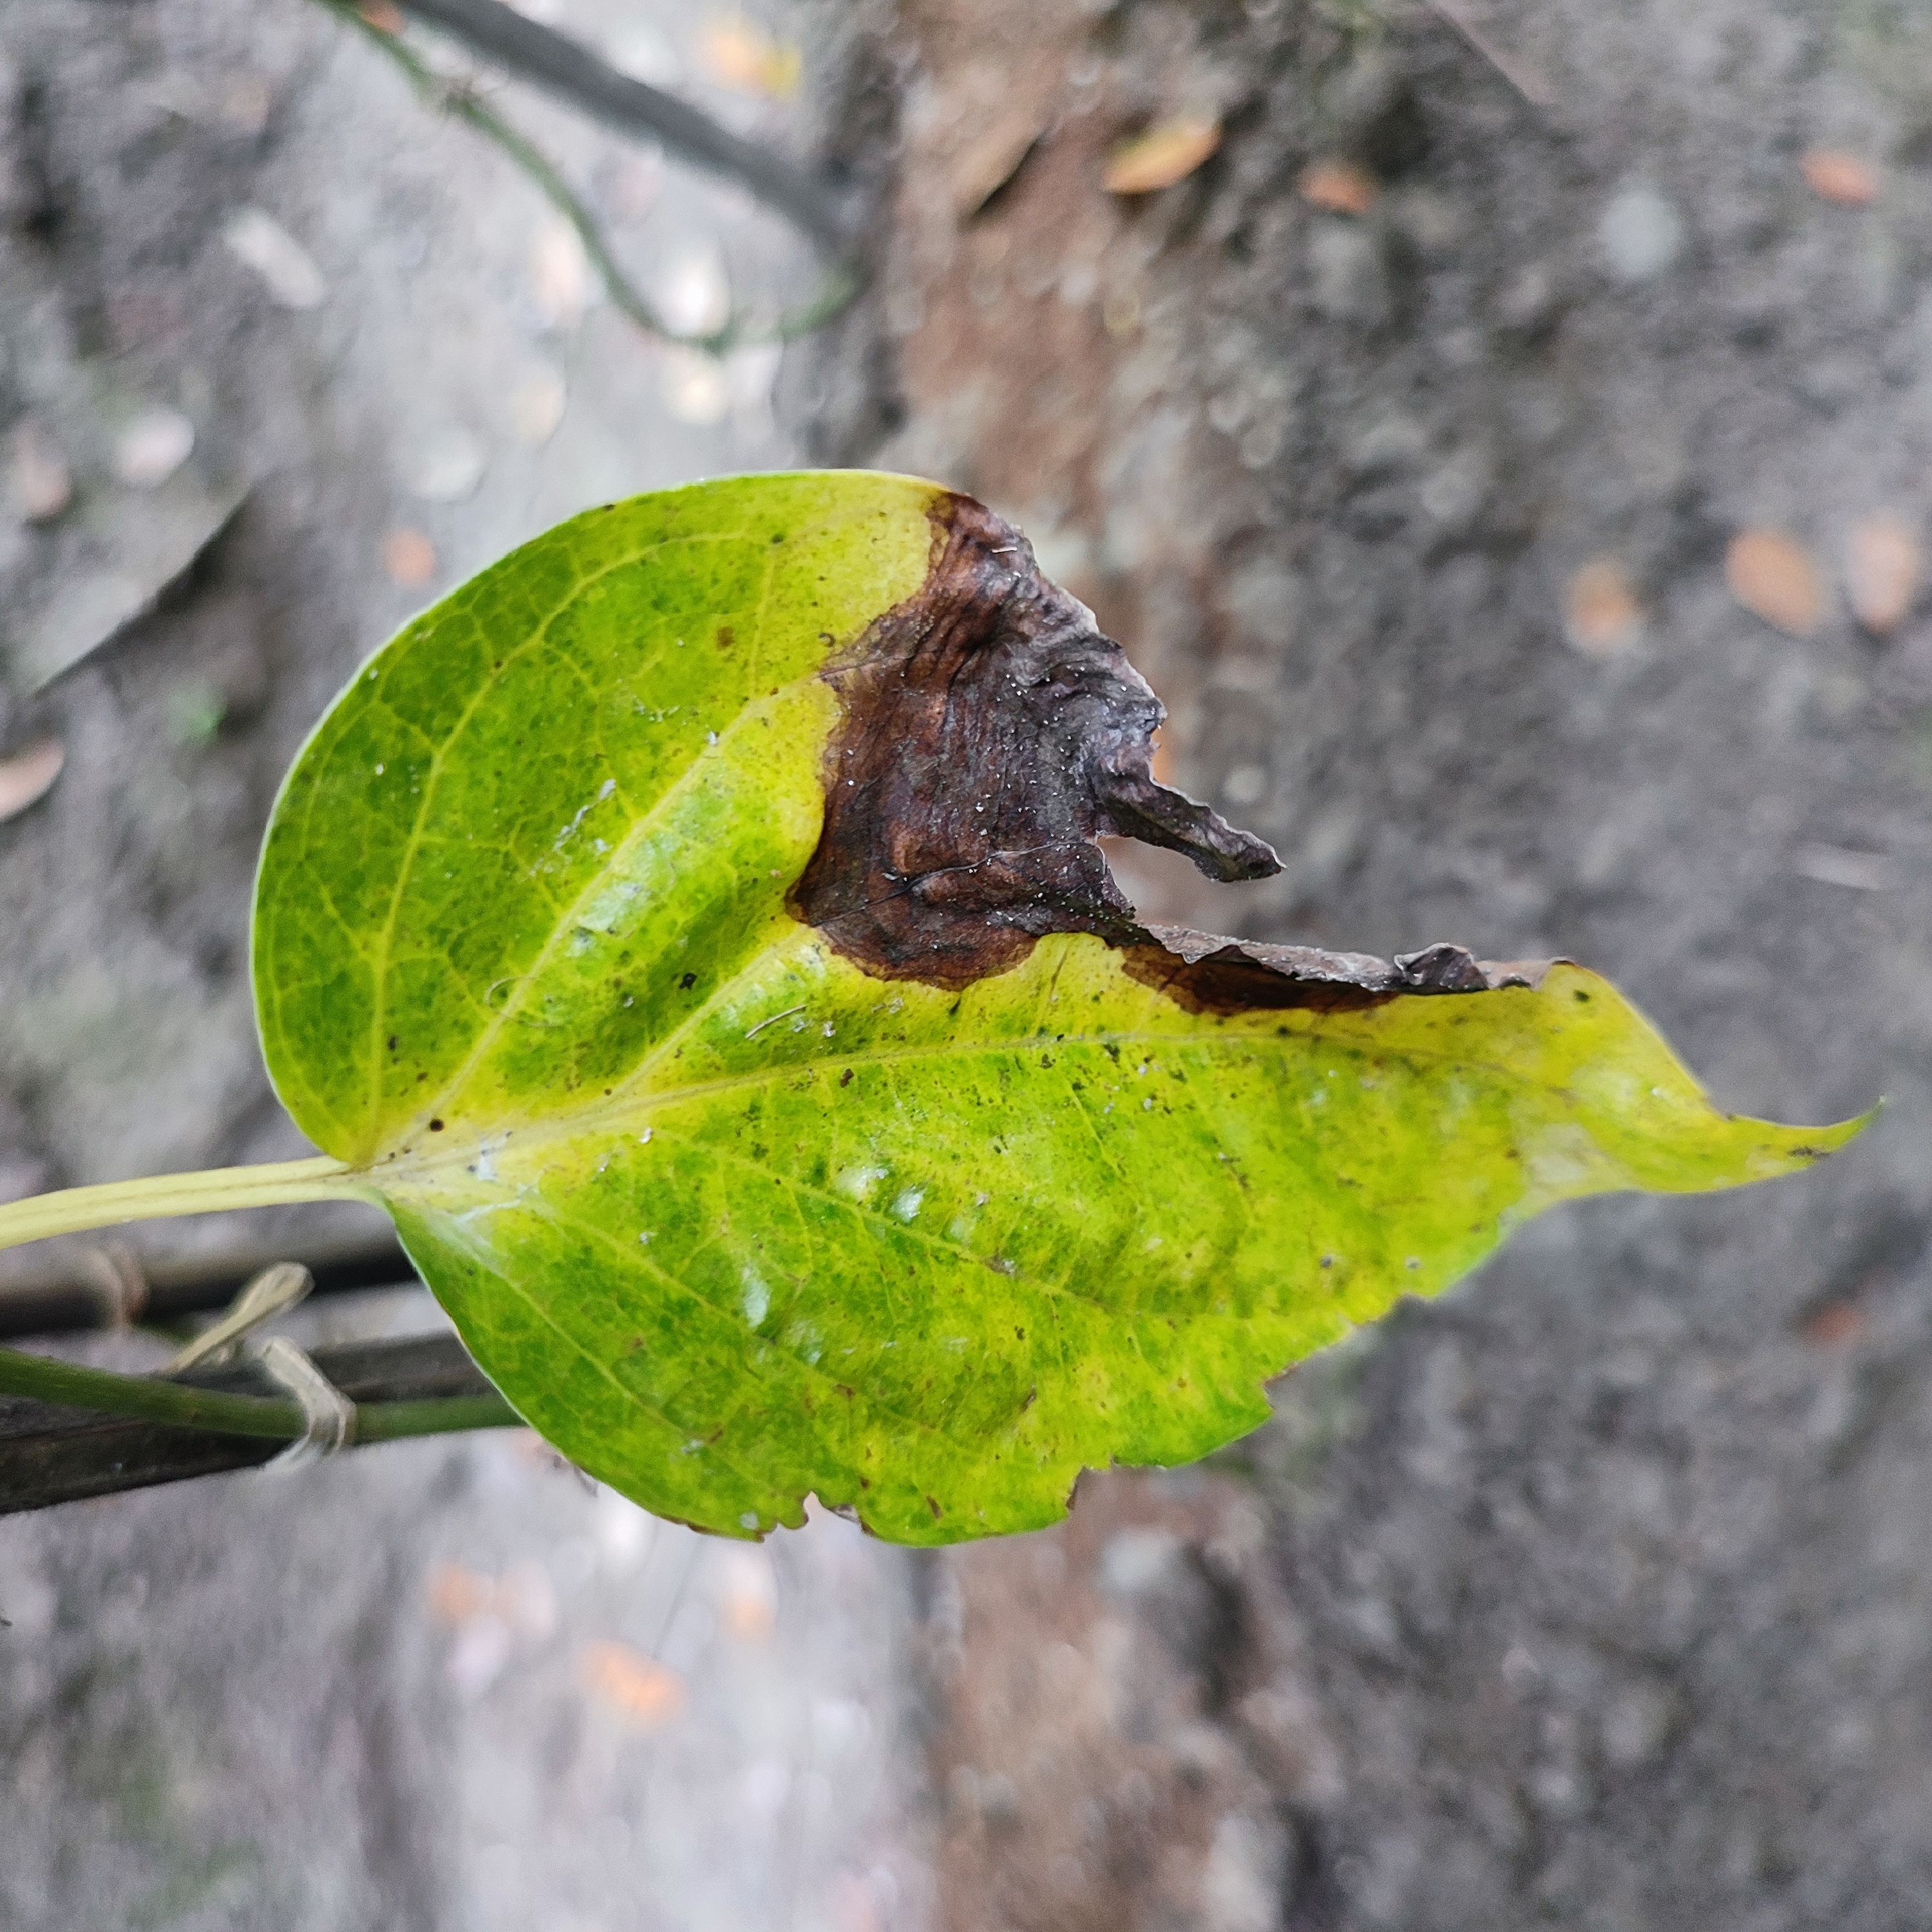
Label: Bacterial_Leaf_Disease